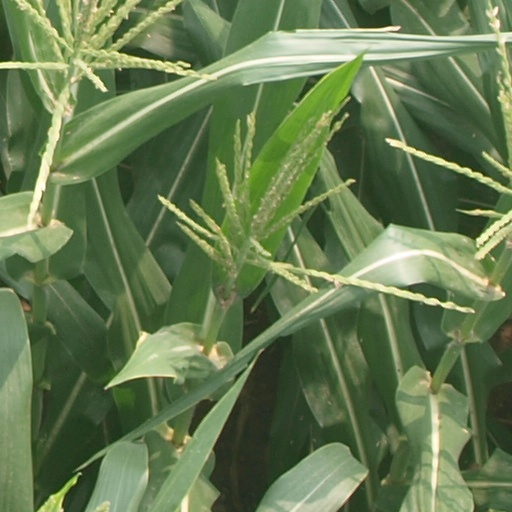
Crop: maize; corn